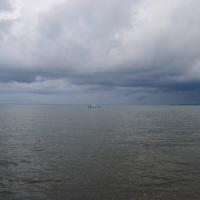
Weather: cloudy or overcast